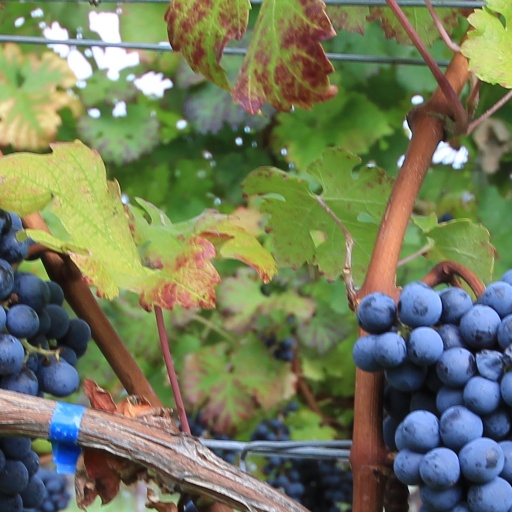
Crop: grape